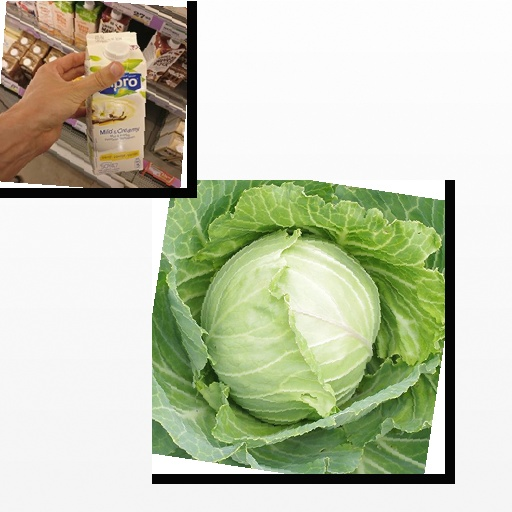
Food items: cabbage, vanilla_soyghurt